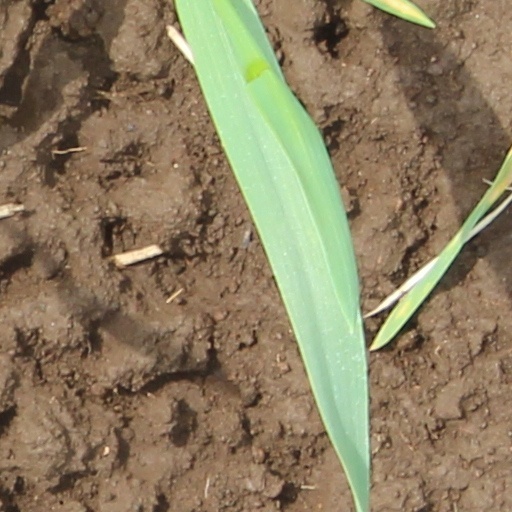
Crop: wheat